Xenia (film)

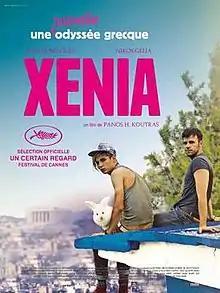
French film poster

Xenia is a 2014 drama film directed by Panos H. Koutras. It was selected to compete in the "Un Certain Regard" section at the 2014 Cannes Film Festival, and in the Contemporary World Cinema section at the 2014 Toronto International Film Festival. It was the Greek entry for the Best Foreign Language Film award at the 88th Academy Awards, but it was not nominated. "Xenia" has won six awards from the Hellenic Film Academy. At the award ceremony, Koutras refused to receive two of them (for the best script and the best director) until the law on granting Greek citizenship to second-generation immigrants is changed.